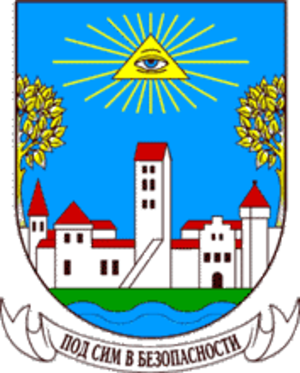
Neman, est une ville de l'oblast de Kaliningrad, en Russie, et le centre administratif du raïon Nemanski. Sa population s'élevait à 11 589 habitants en 2013.